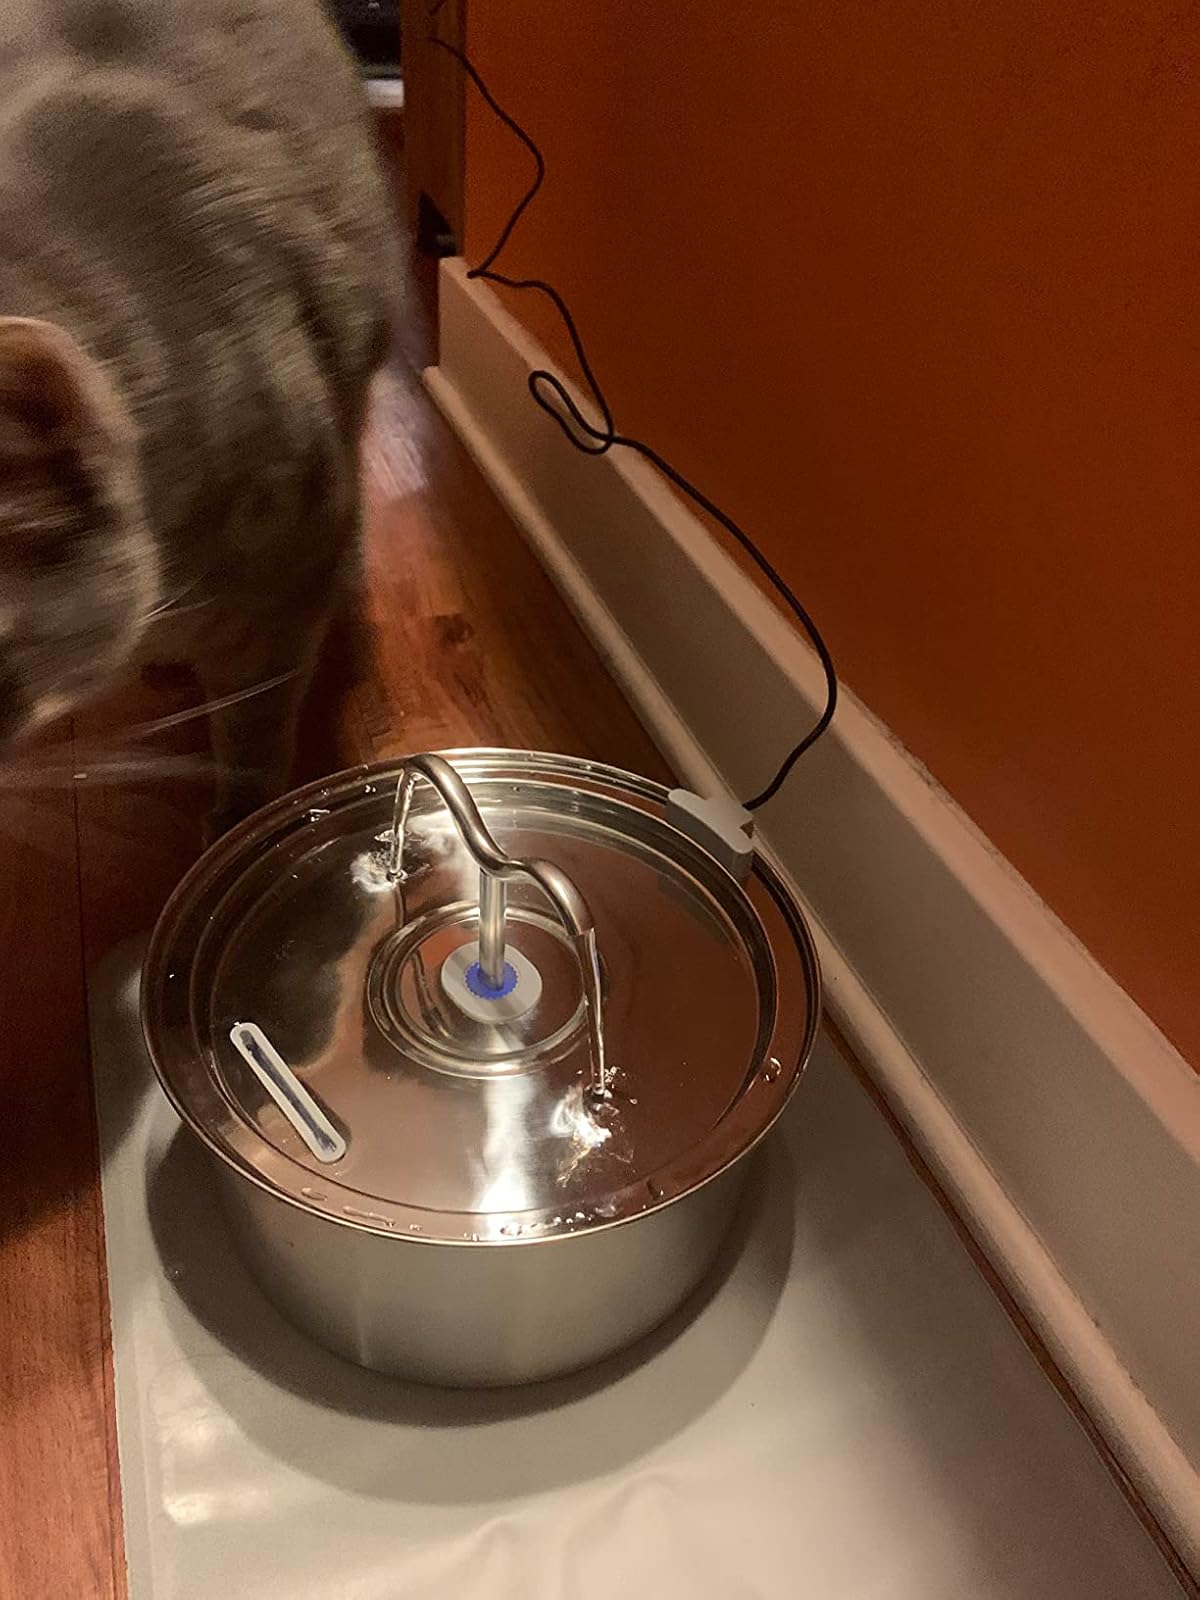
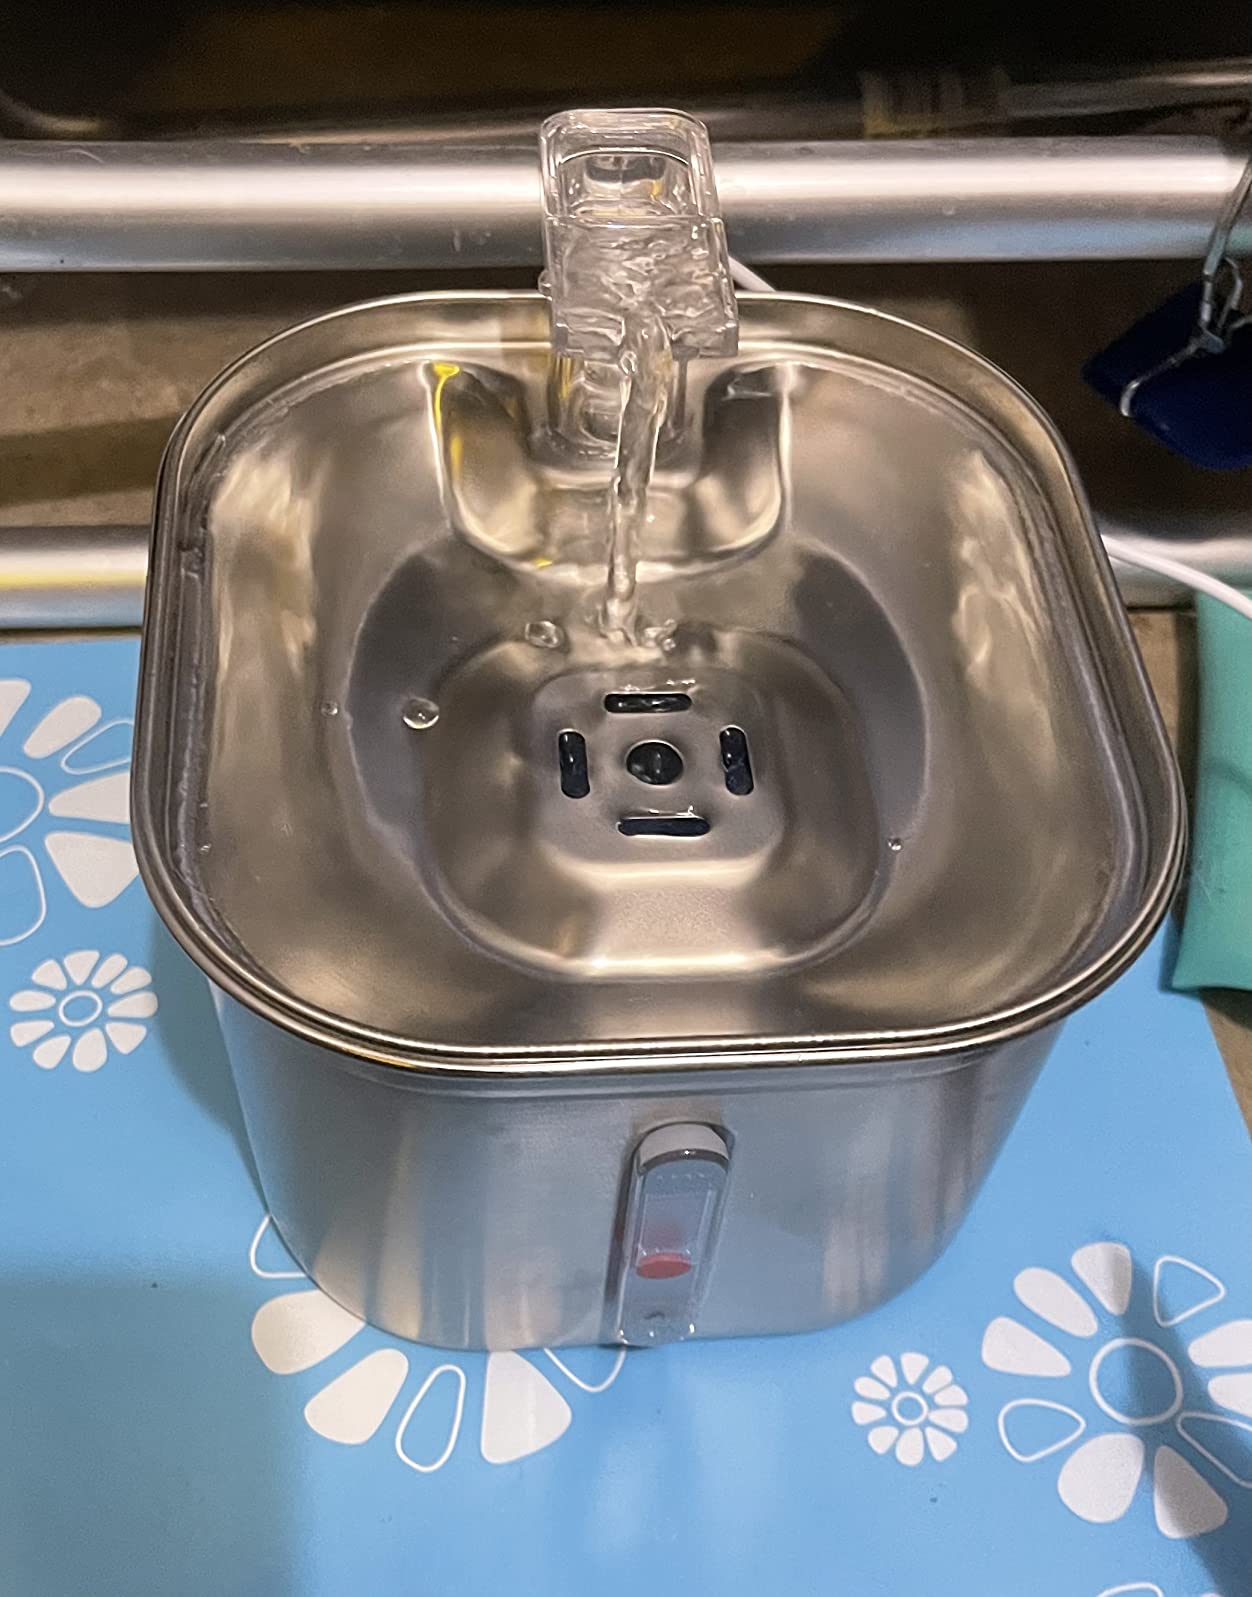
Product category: items_bowl
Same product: no